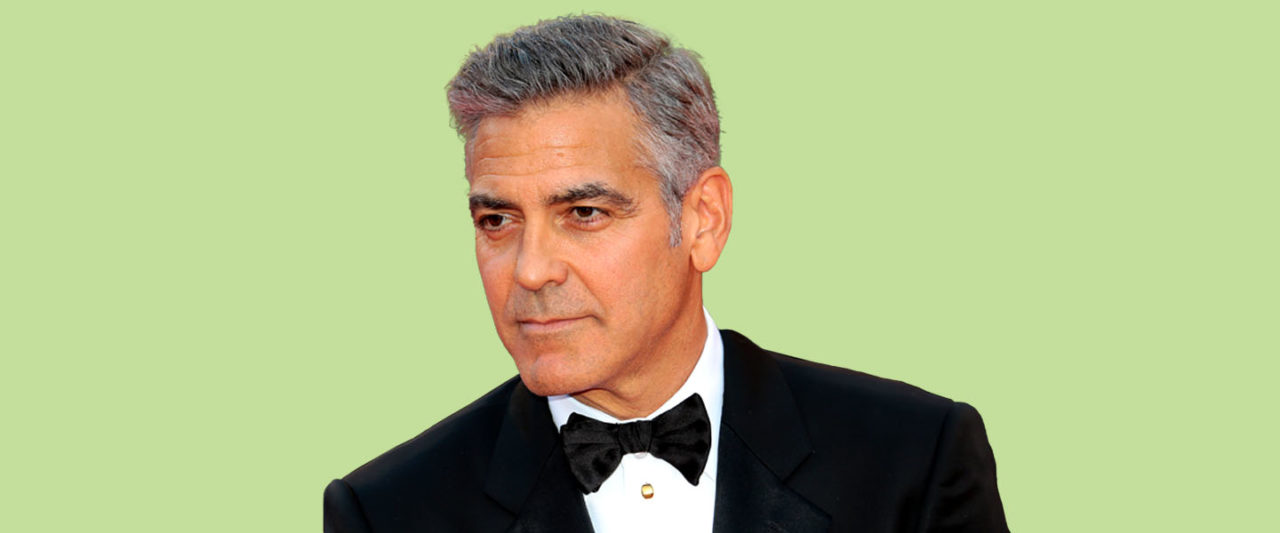
Gender: men